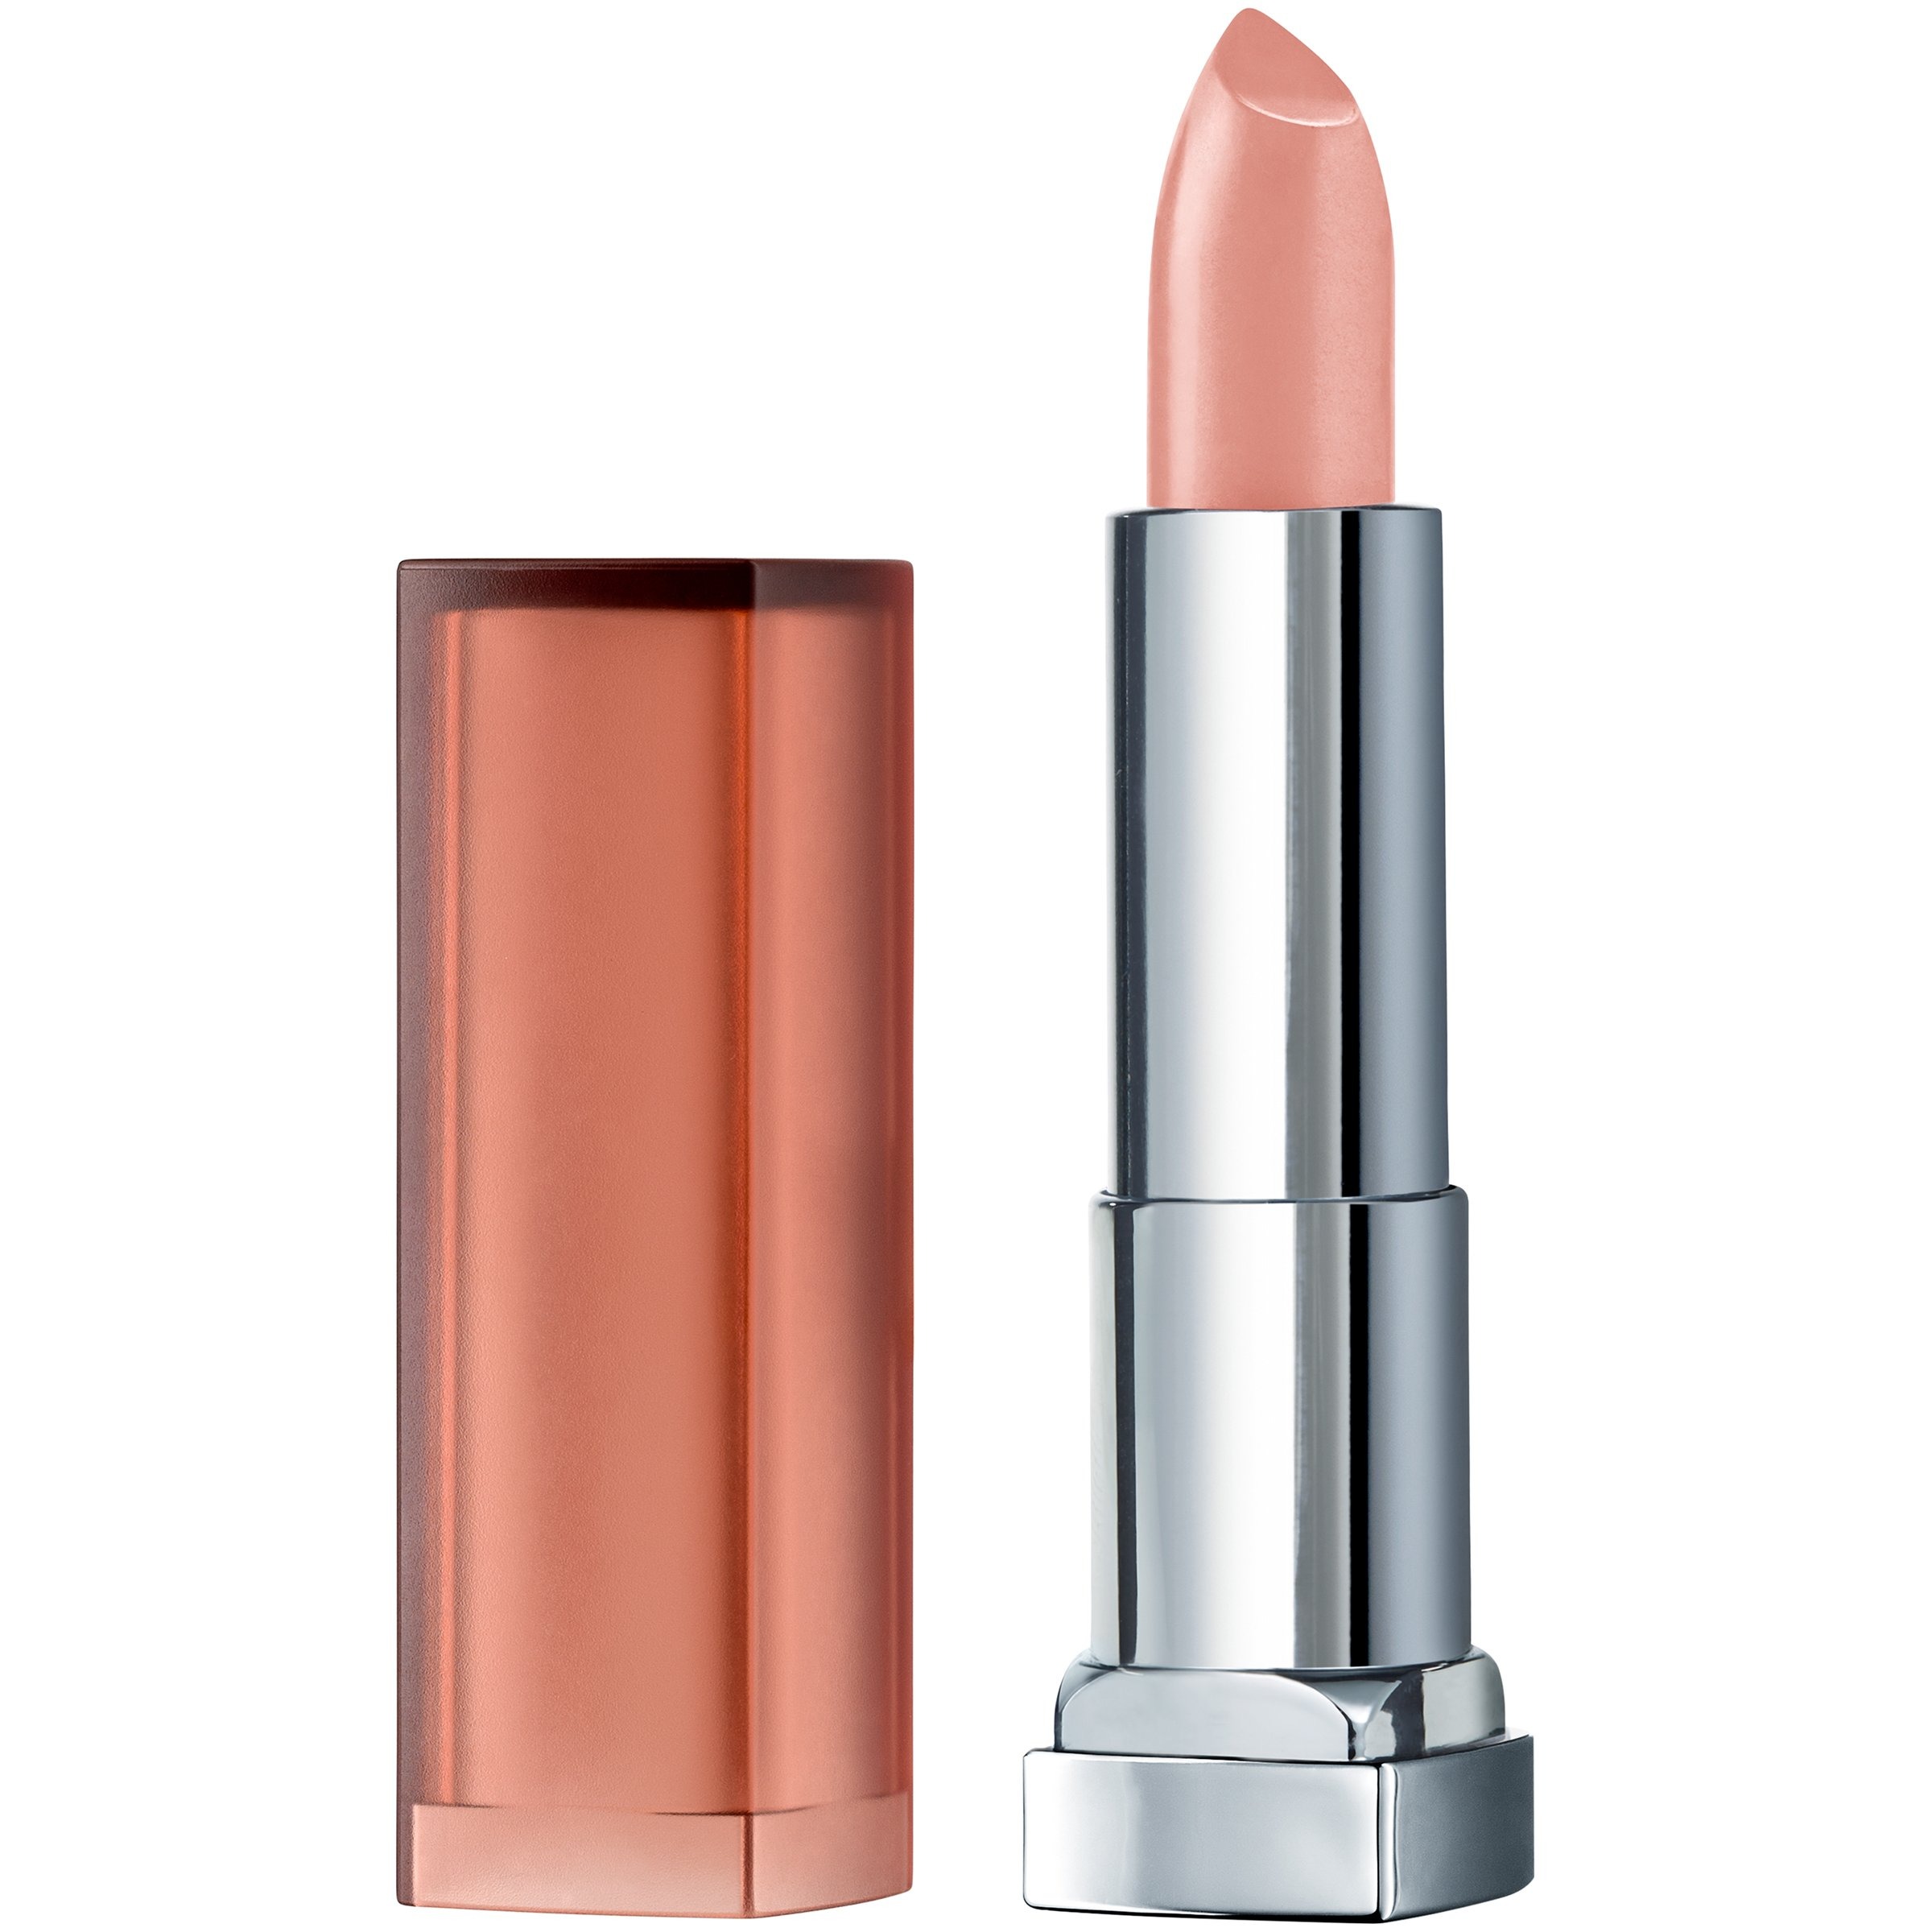
Item Name: Maybelline Color Sensational Inti-Matte Nudes Lipstick, Purely Nude, 0.15 oz.
Bullet Point 1: Color sensational inti-matte nude lipstick features warm, golden pigments that enrich your natural lip color
Bullet Point 2: Creamy matte lipstick infused with sumptuous honey nectar
Bullet Point 3: Find your perfect nude matte lipstick - available in a collection of warm, sensational nude shades
Bullet Point 4: Perfect your nude lip look with color sensational shaping lip liner
Value: 0.26
Unit: Fl Oz

Price: 12.385